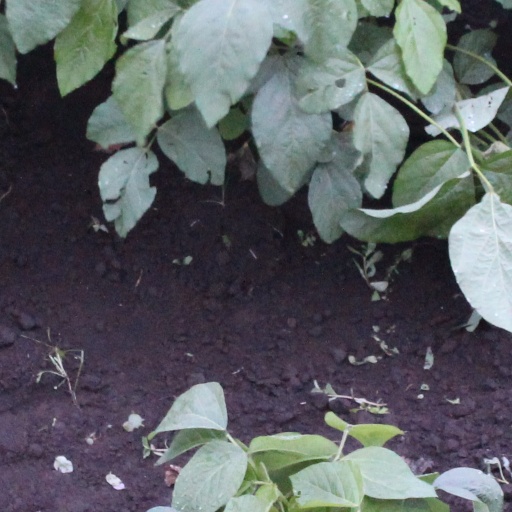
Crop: soybean